Homestead–Miami Speedway

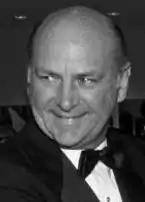
refer to caption

Homestead–Miami Speedway is served by U.S. Route 1 and Florida State Road 821, and covers approximately according to the "Miami Herald". As of 2019, the facility has a capacity of 43,000 according to "Forbes". Within the track's infield is a deep, by lake that is occasionally used for fishing tournaments along with a , two-story media center that was constructed in 2008. The facility also features an art deco aesthetic made by Day One that combines "aqua blue, tan, and purple" according to "Yahoo Sports"' Jay Busbee.